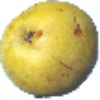
Label: pear_monster